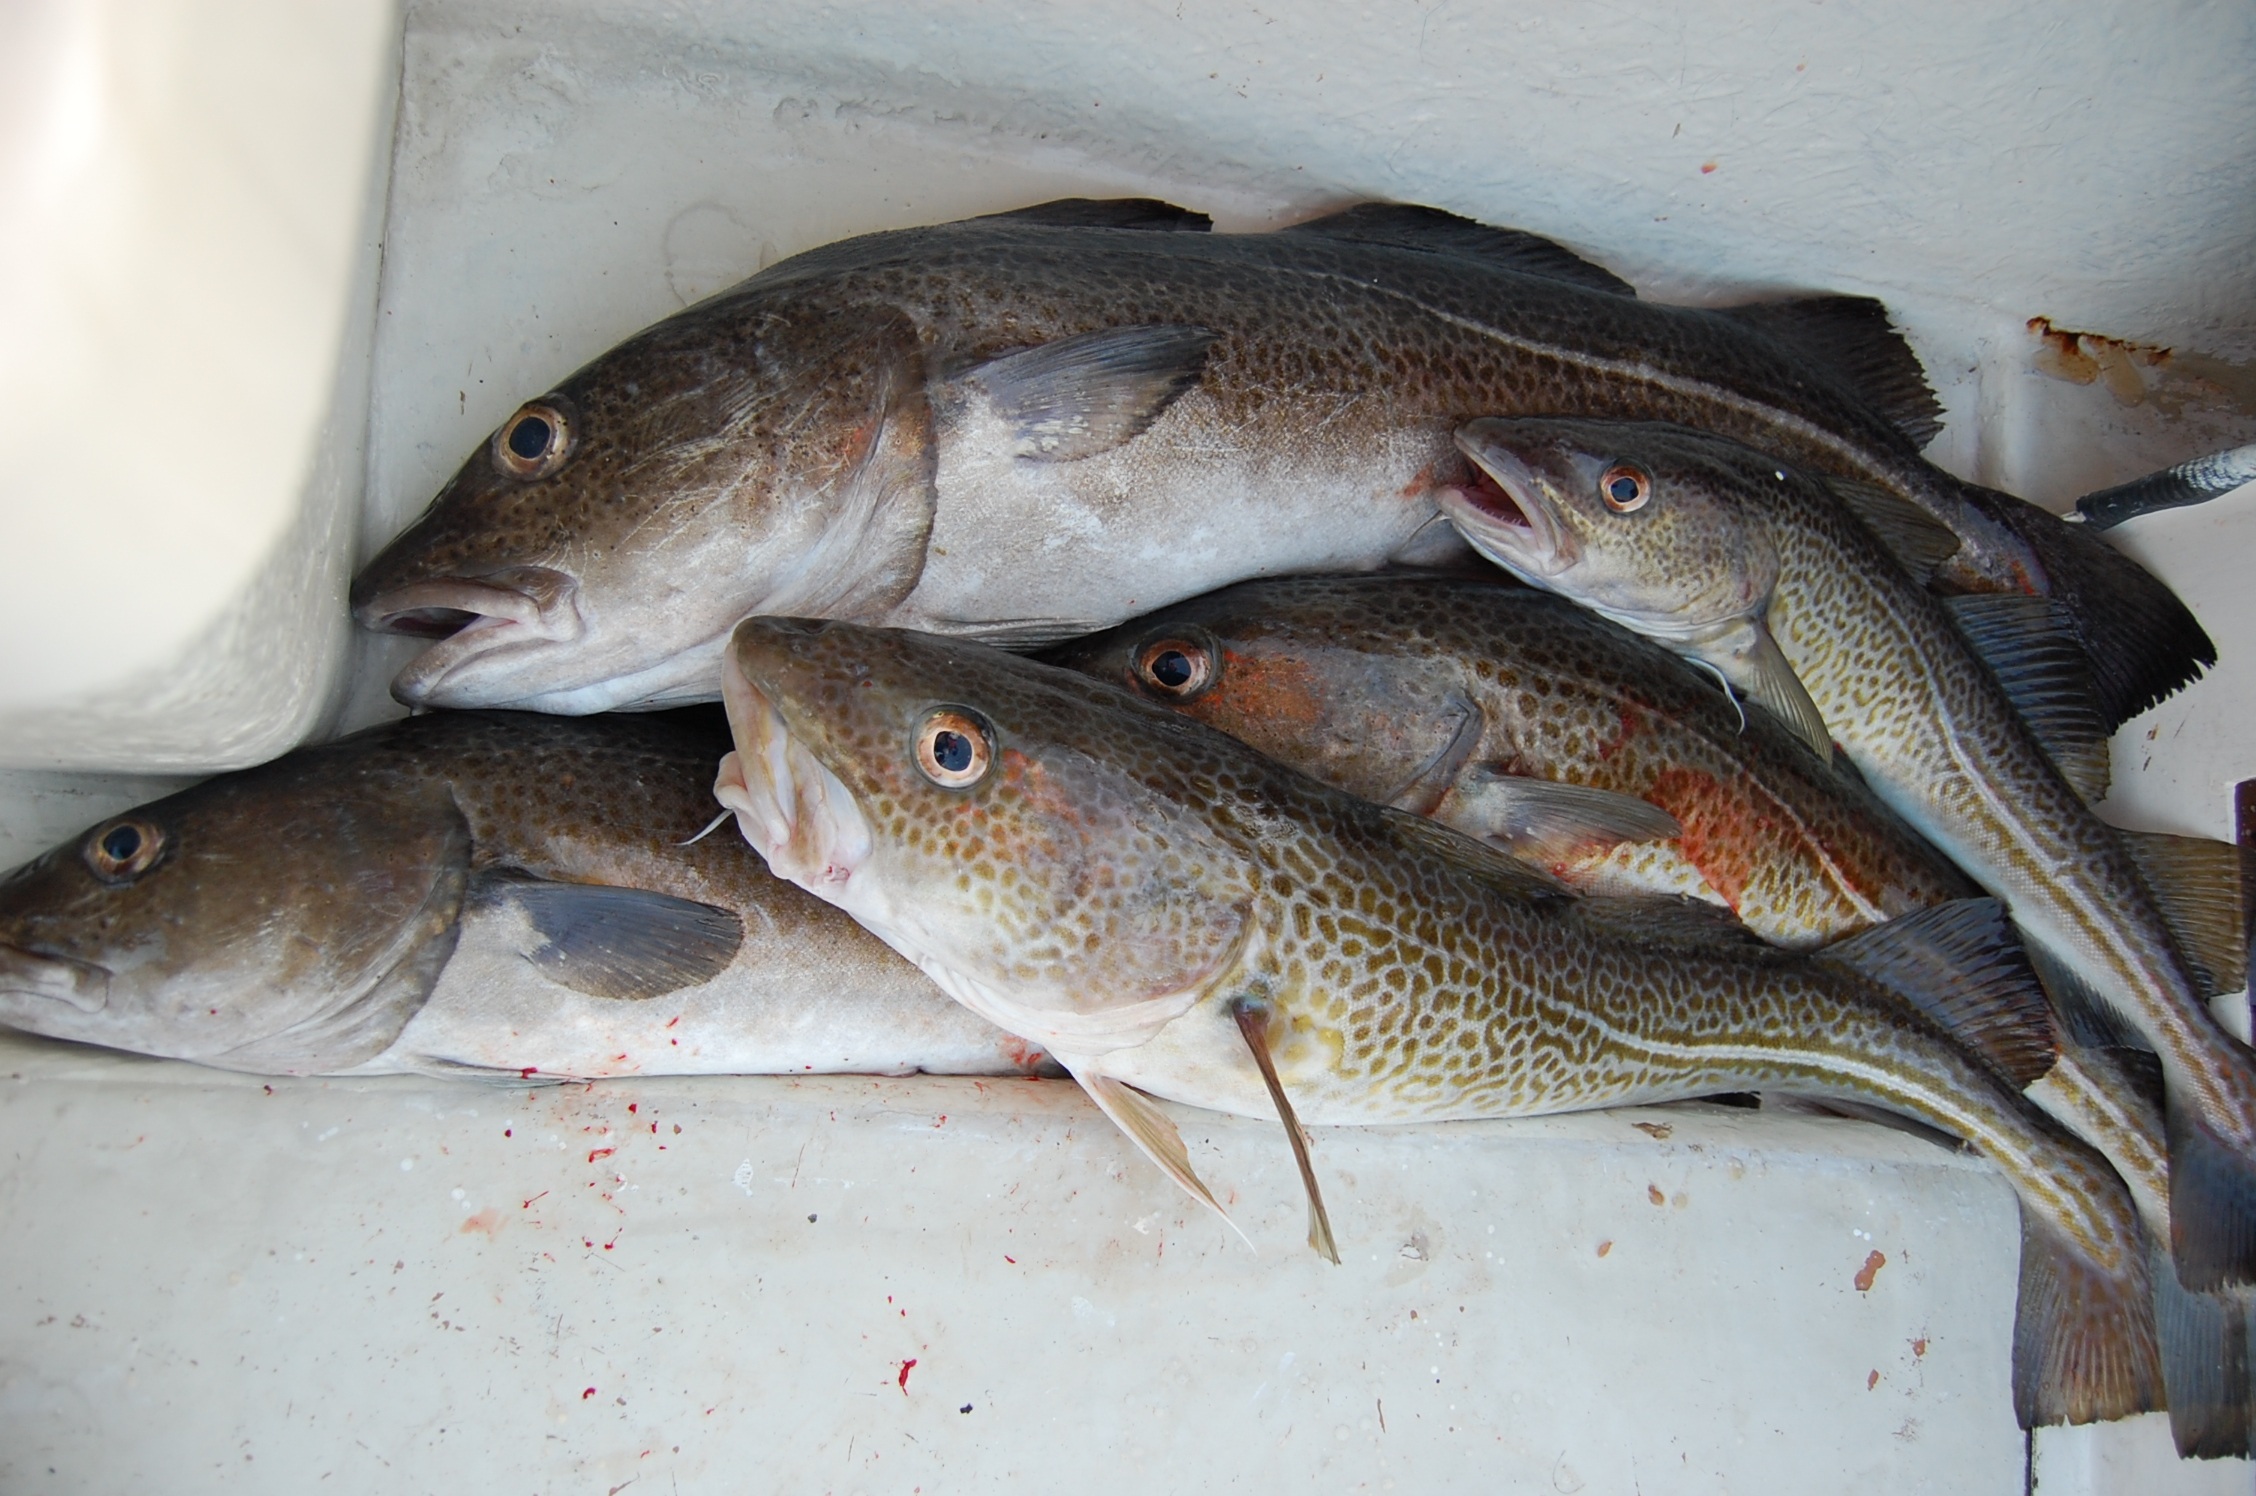
fishing, perch, fish, feeding, vertebrate, milkfish, snapper, trout, cod, barramundi, tilefish